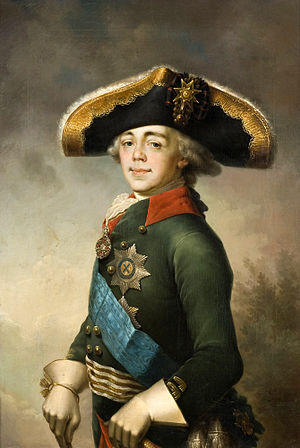
Paul 1. af Rusland
Paul I af Rusland af Vladimir Borovikovskij
Paul I af Rusland var zar af Rusland mellem 1796 og 1801. Paul var officielt søn af zar Peter 3. af Rusland og zarina Katharina 2. af Rusland.